Economy of California

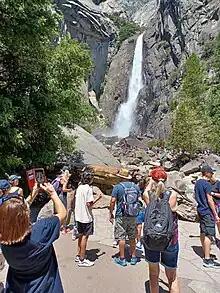
Tourists at Yosemite Falls

Agriculture is one of the prominent elements of the state's economy: California leads the nation in the production of fruits, vegetables, wines and nuts. The state's most valuable crops are cannabis, nuts, grapes, cotton, flowers, and oranges. California produces the major share of U.S. domestic wine. Dairy products contribute the single largest share of farm income. California's farms are highly productive as a result of good soil, a long growing season, the use of modern agricultural methods and extensive irrigation. Irrigation is critical since the long dry summers would not allow most crops to grow here--California Indians had almost no agriculture because of this. Extensive and expensive irrigation systems including furrow "gravity" irrigation, sprinkler and drip irrigation systems have been developed to supply the extensive irrigation needs of California. Illegal immigration to the United States has been traditionally drawn to the state, in part, because corporations face intense pressure to control labor costs by using illegal means to harvest California's extensive crops.